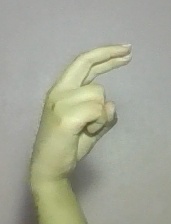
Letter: zay